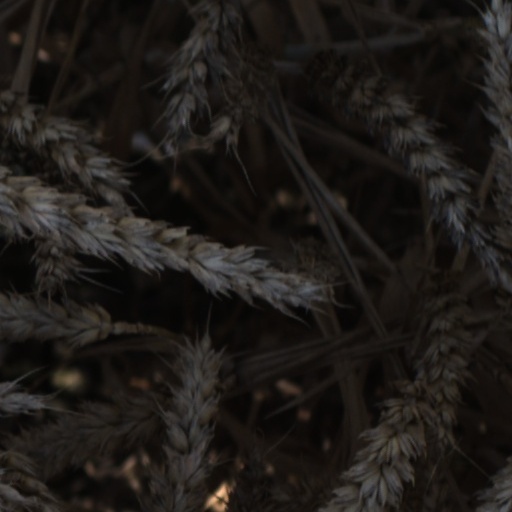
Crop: wheat